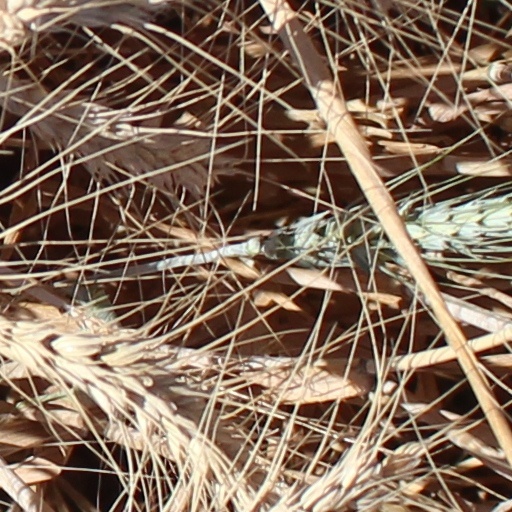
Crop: wheat